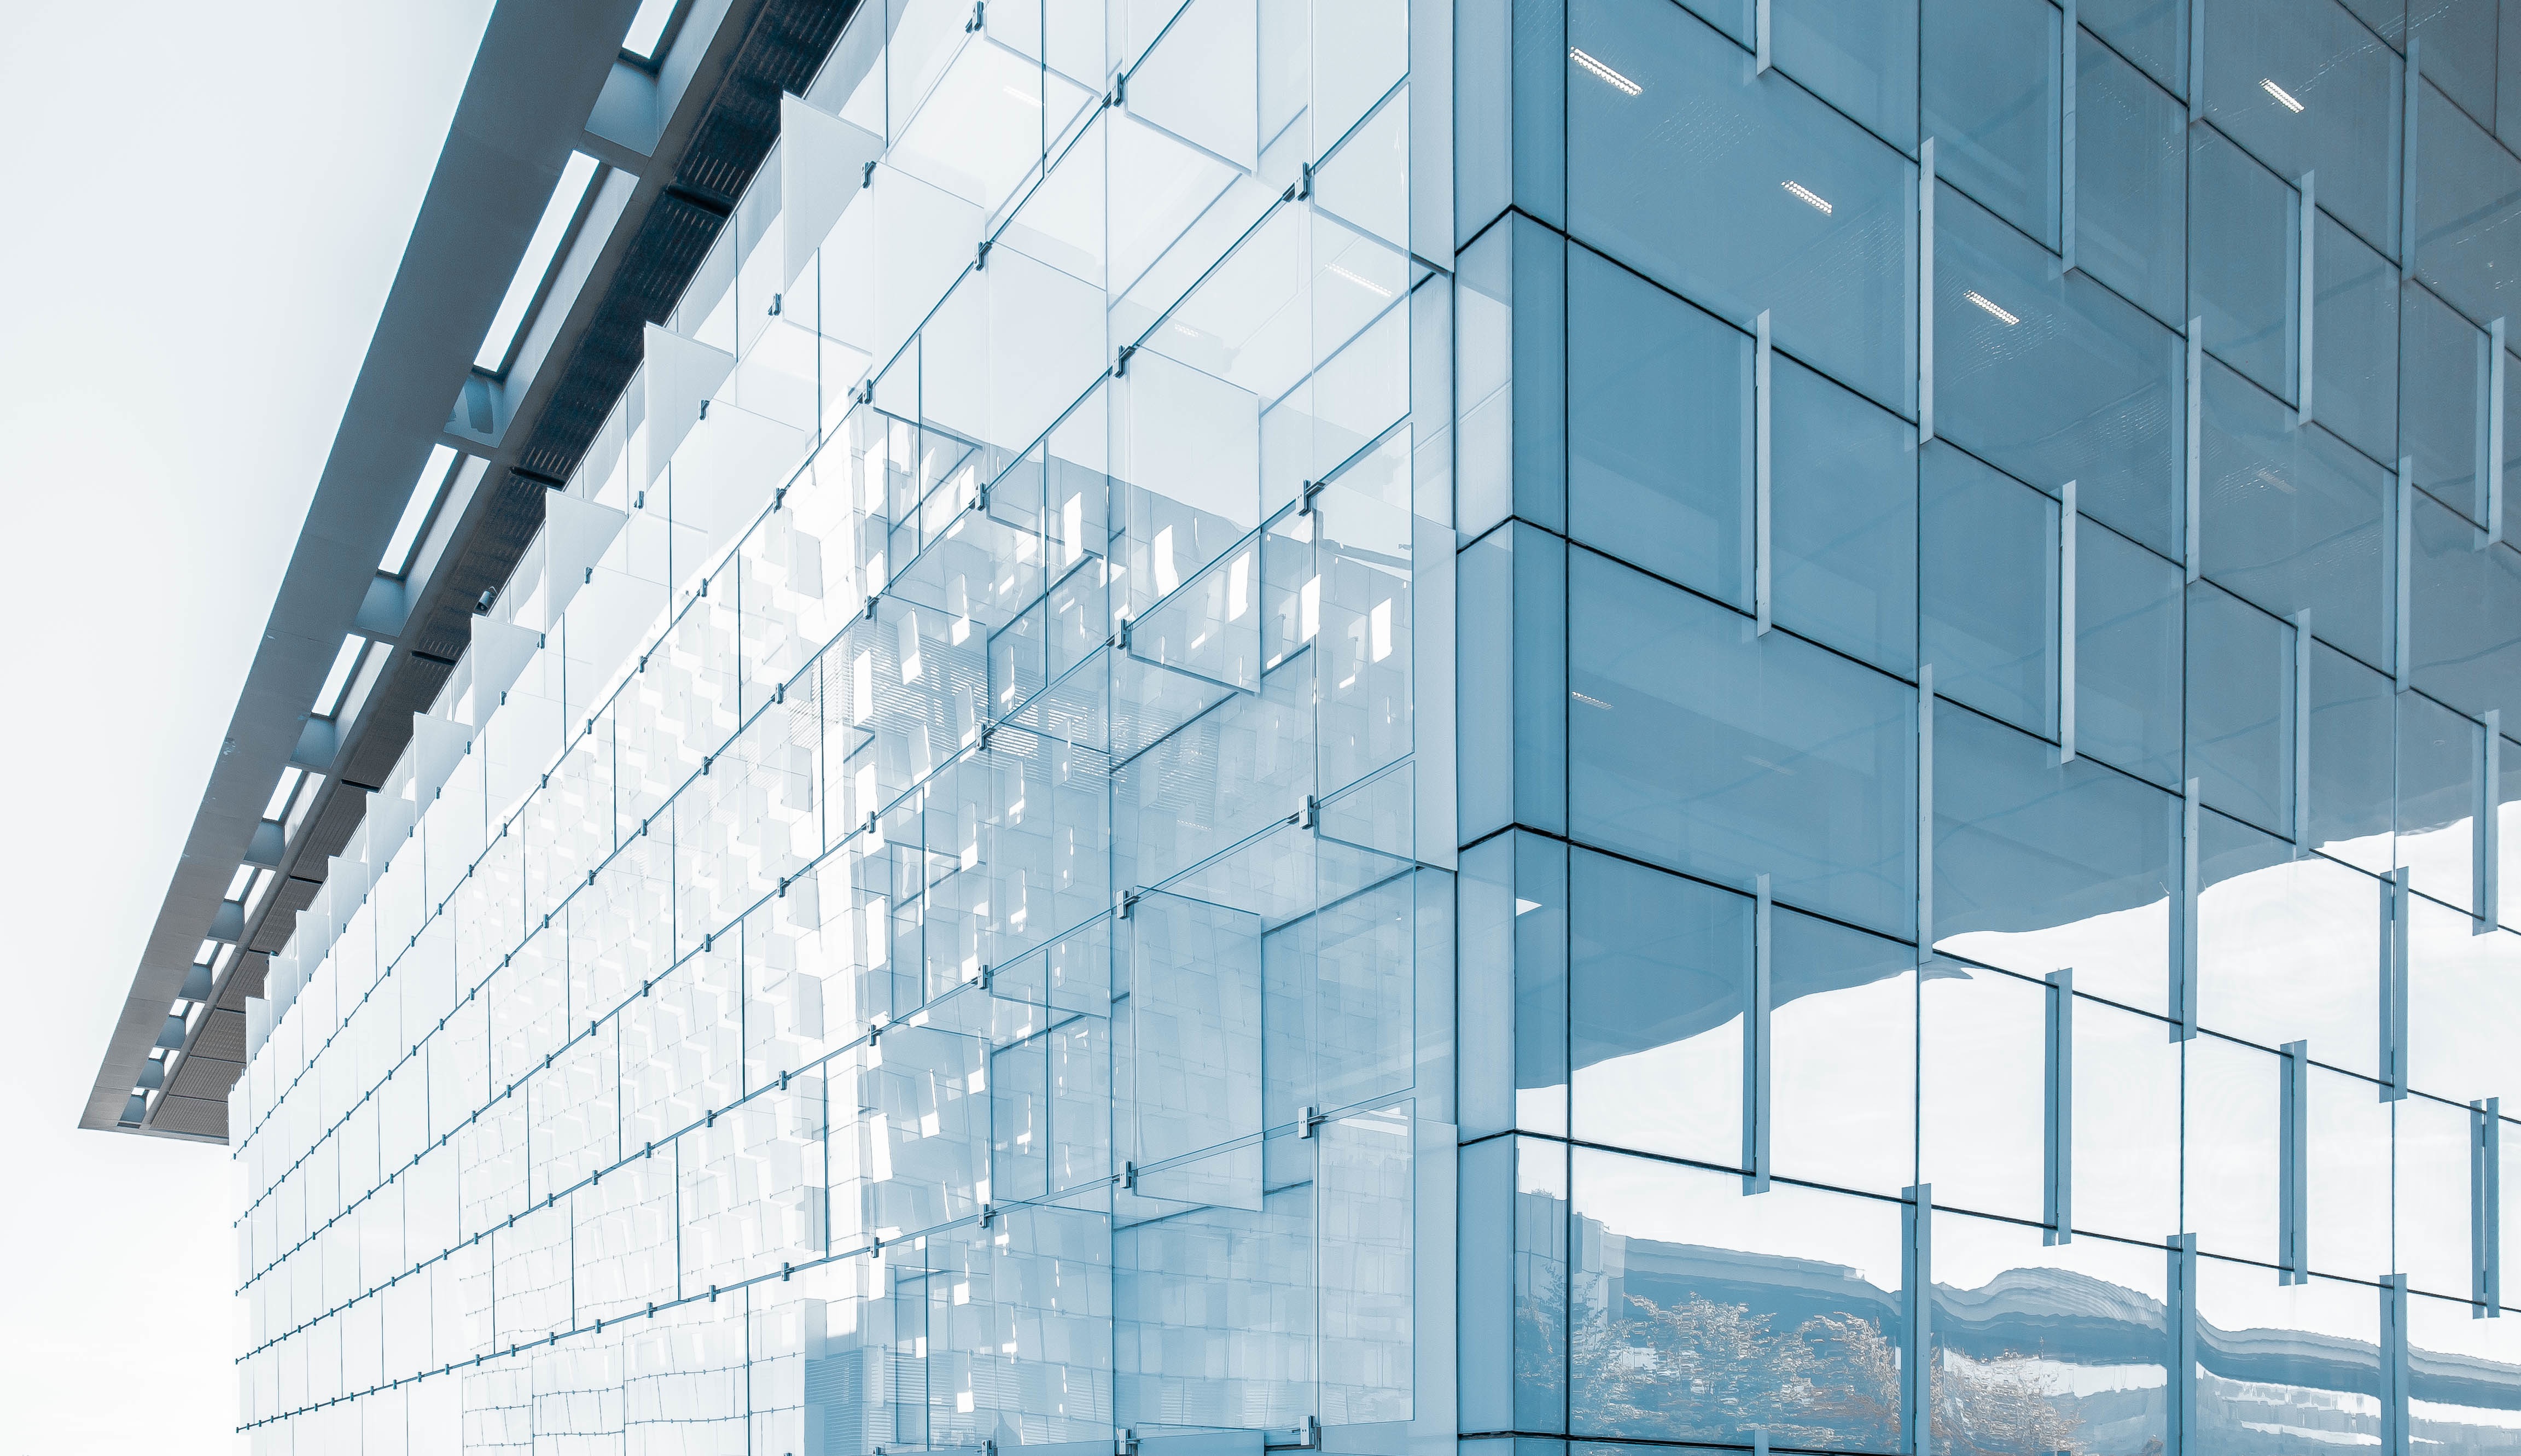
architecture, glass, building, skyscraper, line, facade, blue, professional, tower block, interior design, design, madrid, symmetry, minimal, commercial building, headquarters, daylighting